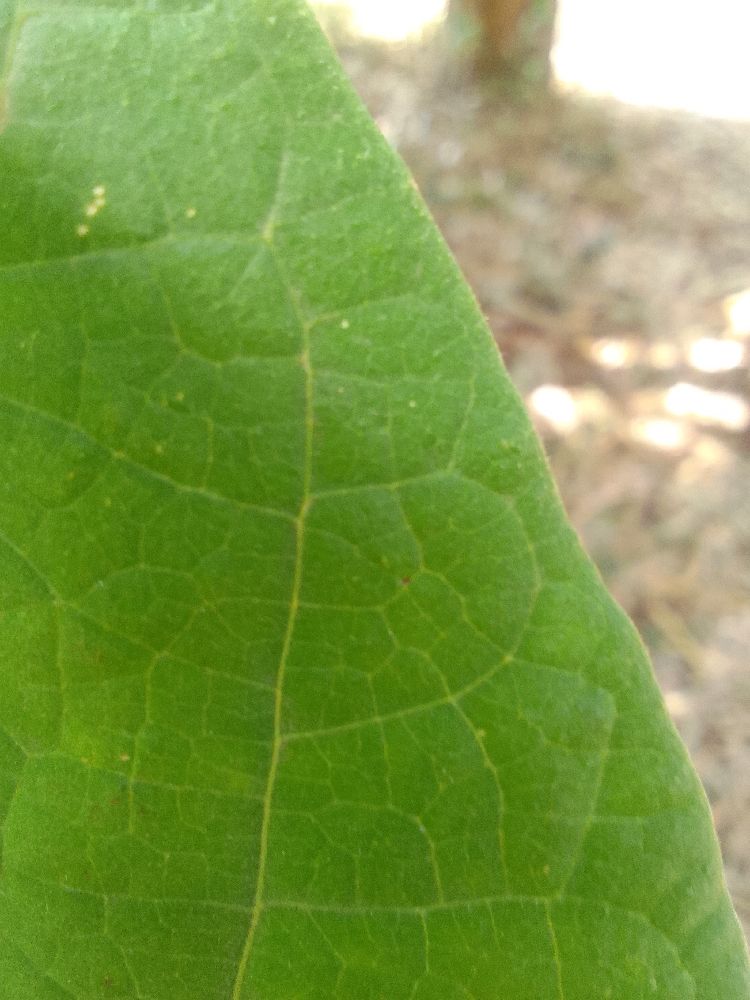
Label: healthy